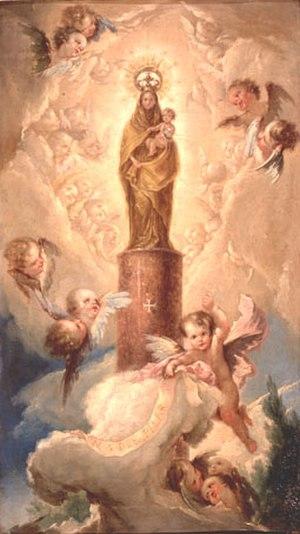
La Vierge du Pilar serait une apparition de Marie se tenant debout sur un pilier, rapportée par la tradition catholique. Sous ce titre, Marie est sainte patronne de l'hispanité, vénérée dans la basilique homonyme de Saragosse.